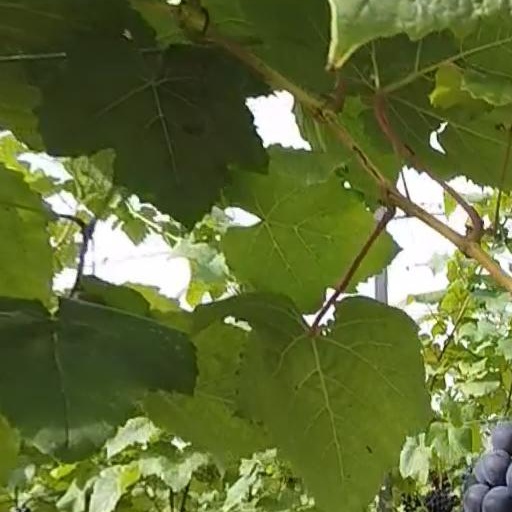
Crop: grape